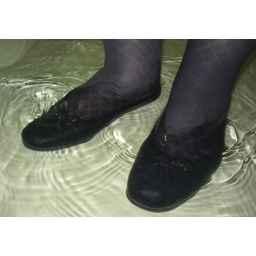
Kim black flat shoes wetting in tub